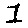
Label: 1